Mike Pompeo

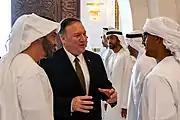
Pompeo with Crown Prince Mohammed bin Zayed Al Nahyan in Abu Dhabi, September 2019

When asked about his knowledge of the controversial call made by President Trump on July 25, 2019, to Ukraine's president Volodymyr Zelenskyy, in which Trump solicited assistance in investigating the son of former vice president and presidential candidate Joe Biden, Pompeo initially said he had little knowledge of Trump's call with Zelenskyy since he had not yet read the transcript of the call. It was later confirmed by officials that he himself had been on the call.